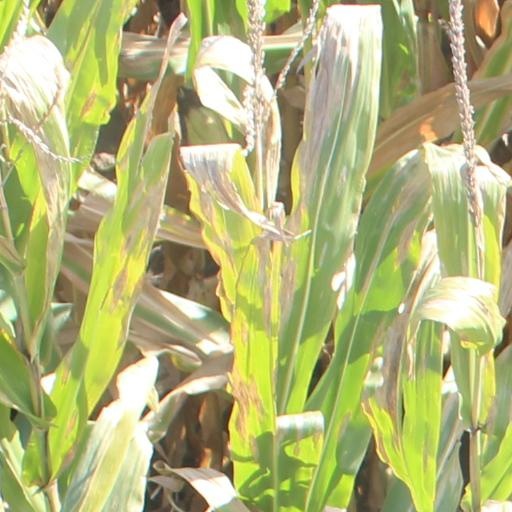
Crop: maize; corn